Question: Where is the lamp?
Tambaya: Ina fitular?
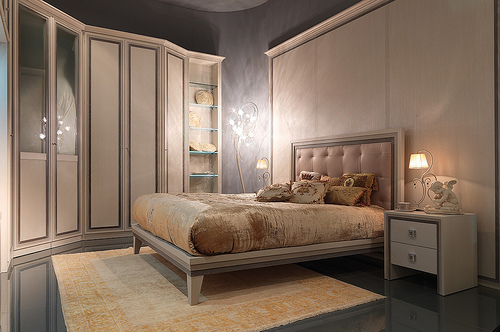
Answer: On the table.
Amsa: Kan tebur tin.